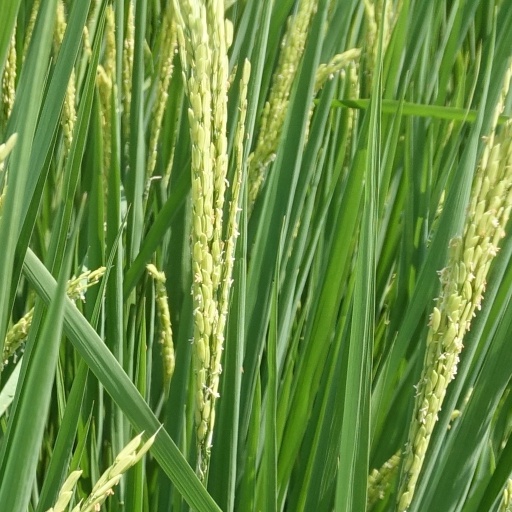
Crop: rice